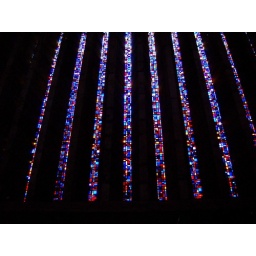
Stained glass windows in the Catholic Church.